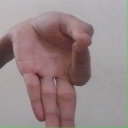
अक्षर: ज्ञ